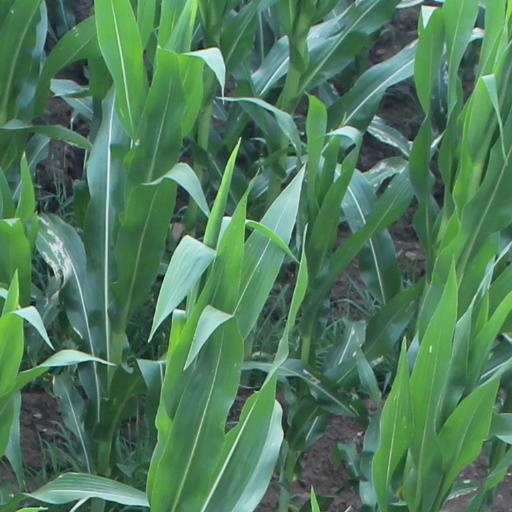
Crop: maize; corn